Sir Frederick Fletcher-Vane, 2nd Baronet

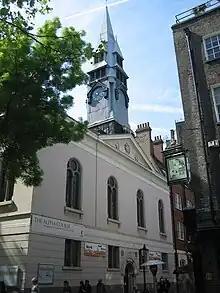
St George the Martyr, Holborn, where Fletcher-Vane married his wife

There on the lake is Armathwaite Hall, the favourite house of my grandfather, where my father spent his early life, and Scarness also on the lake-a favourite of my people [the 4th Baronet also enjoyed Armathwaite and his widow, Lady Margaret, died at Scarness Cottage].